Martin John Amos

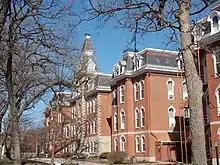
St. Ambrose University, Davenport, Iowa (2014)

On October 12, 2006, Pope Benedict XVI appointed Amos as the eighth bishop of the Diocese of Davenport. He was installed by Archbishop Jerome Hanus on November 20, 2006, with Archbishop Pietro Sambi present, at St. John Vianney Church in Bettendorf, Iowa.